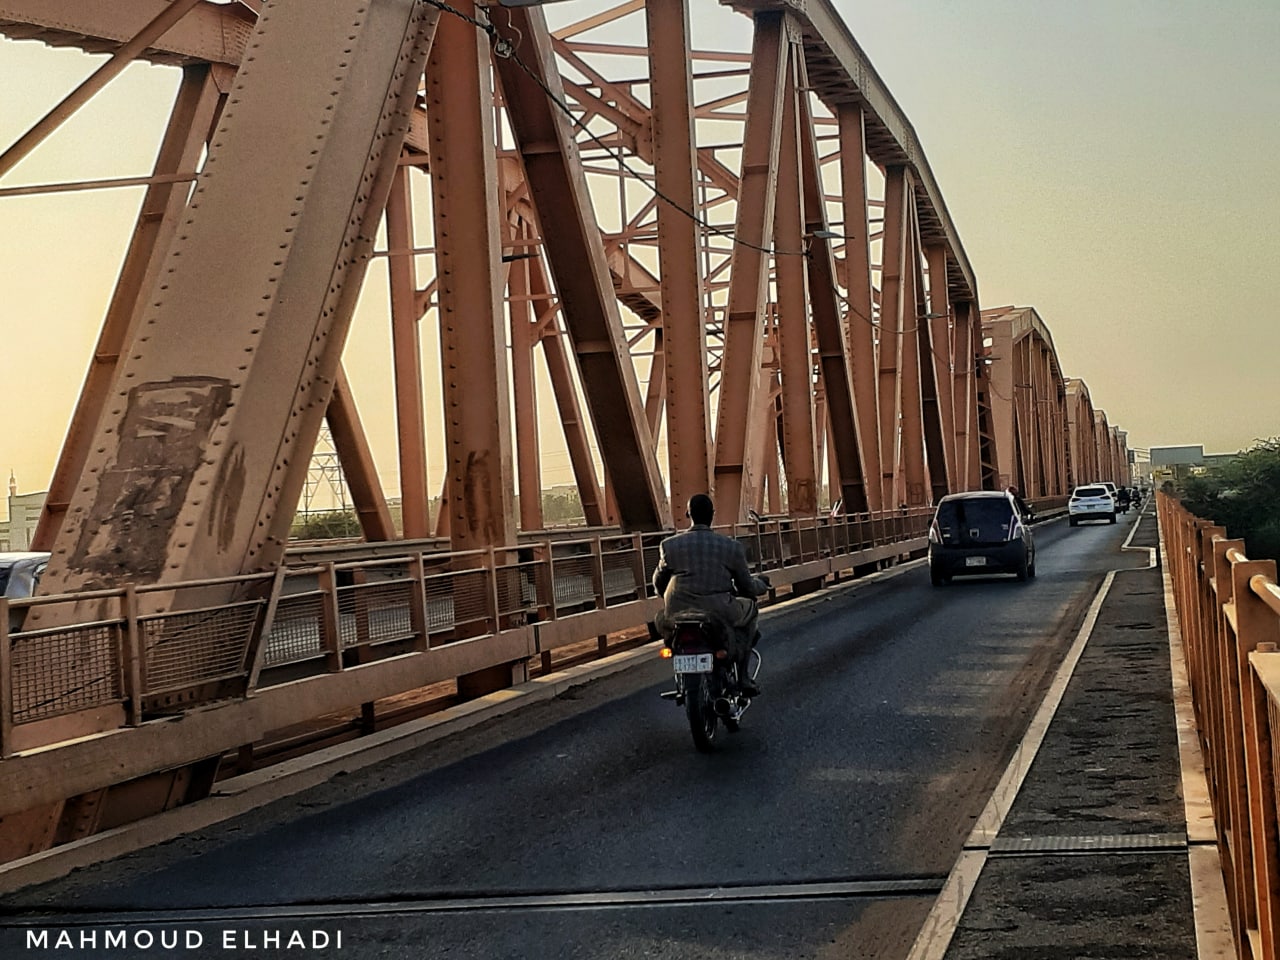
الوصف بالفصحى: جسر حديدي طويل تسير عليه سيارات، وشخص يركب دراجة نارية
الوصف بالعامية السودانية: كبري حديد طويل وعربات ماشّة وزول راكب موتر
التصنيف: Urban & City Life
التصنيف الفرعي: Bridges and Traffic